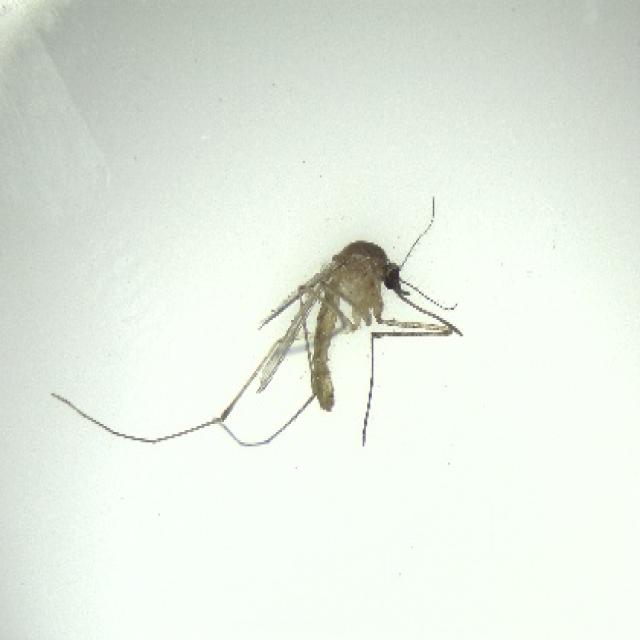
Species: culex_pipiens